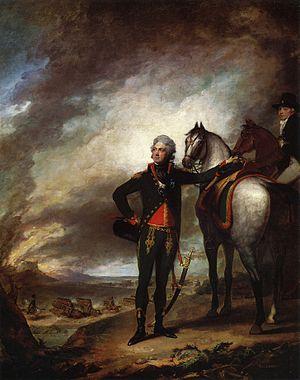
Le vicomte Louis Marie Marc Antoine de Noailles, né à Paris le 17 avril 1756 et mort à La Havane le 7 janvier 1804, est un général et homme politique français.